Junagadh Buddhist Cave Groups

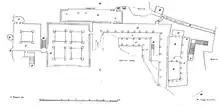
Plan of Khapra Kodiya Caves, Junagadh, Gujarat, India

Junagadh Cave Groups are located in Junagadh district of the Indian state of Gujarat. These caves group includes Uparkot Caves, Khapra Kodiya Caves and Baba Pyare Caves. Three separate sites of rooms carved out of stone to be used as monks' quarters. These caves were carved starting from Emperor Ashoka's period up to 1st–4th century AD.